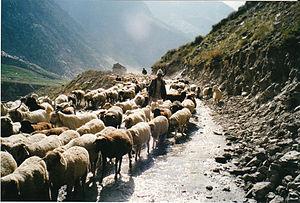
Berger et son troupeau de moutons dans la vallée de Kullu. Himachal Pradesh, India
Le Himachal Pradesh est un État du nord-ouest de l’Inde. Territoire de l'Union en 1950, le Himachal Pradesh est devenu le dix-huitième État de la République indienne en 1971. Sa capitale, Shimla, fut pendant près d'un siècle la capitale d'été du Raj britannique.